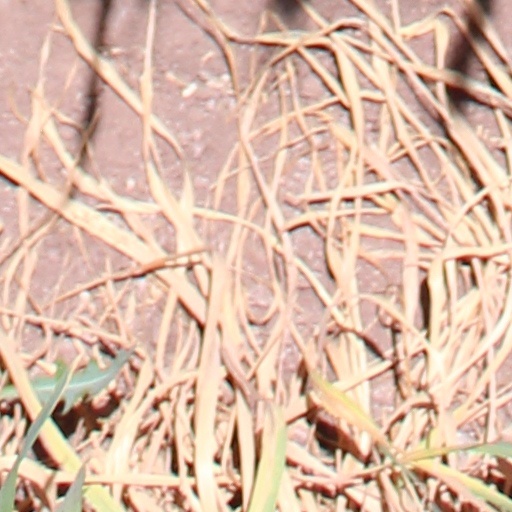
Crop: wheat